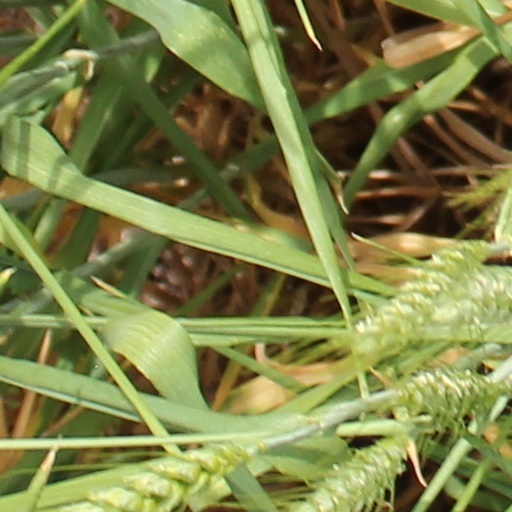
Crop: wheat